Jacob D. Cox House

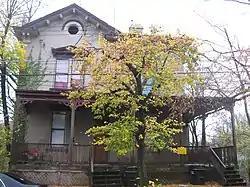
Front of the house

The Jacob D. Cox House is a historic residence located on Gilman Avenue in the Mount Auburn neighborhood of Cincinnati, Ohio, United States. An Italianate structure built in 1880, it was the home of prominent politician Jacob Dolson Cox. A native of Montréal in Lower Canada, Cox settled in Ohio in the 1840s, served in the Ohio Senate from 1859 to 1861, and later served as the United States Secretary of the Interior during the Grant administration. A resident of Gilman Avenue from 1883 to 1897, Cox held office as the president of the Toledo, Wabash and Western Railway and as the dean of the University of Cincinnati's law school. His two-year service as president of the University of Cincinnati occurred during his residence at the house, which concluded upon his retirement to Oberlin, Ohio.